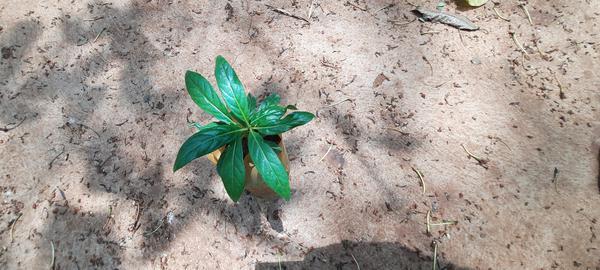
Plant: Henna